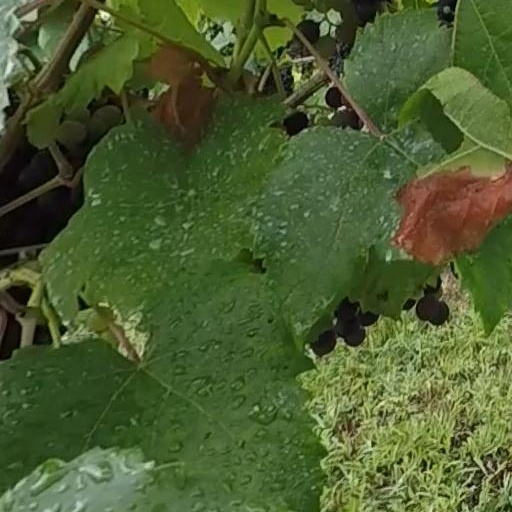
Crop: grape